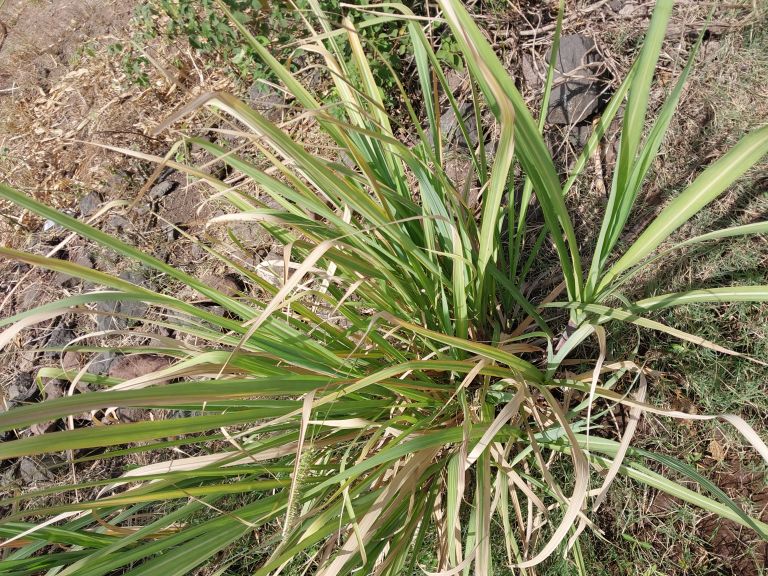
Label: Grassy shoot